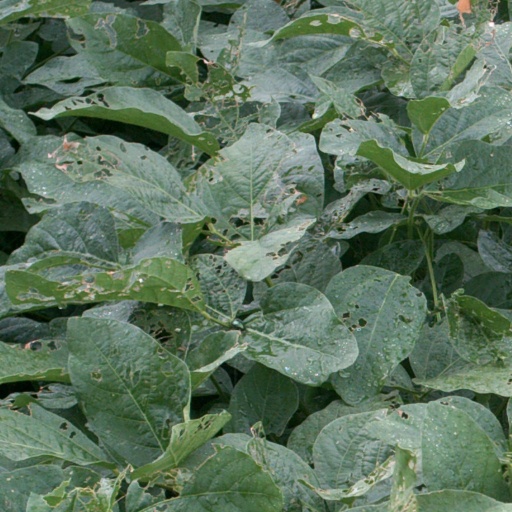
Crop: soybean